Norman Reid (museum director)

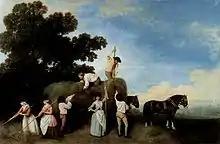
Reid's 1977 fund-raising acquired George Stubbs' "Haymakers" for the Tate.

Reid was an active member of the conservation committees of the International Council of Museums (ICOM), and worked to encourage young conservators as this new profession emerged. Reid served on numerous advisory bodies and committees. He was Secretary-General of the International Institute for Conservation from 1963 to 1965 and a vice-president from 1966 to 1980. He served as the British representative on the Committee on Museums and Galleries of Modern Art (1963–1979), and was a member of the Arts Council of Great Britain Art Panel (1964–1974) and of the Institute of Contemporary Arts Advisory Panel from 1965.